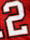
Number: 2